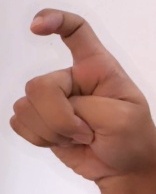
ASL sign: X